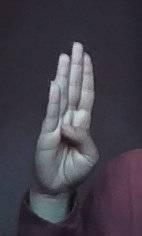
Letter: kaaf